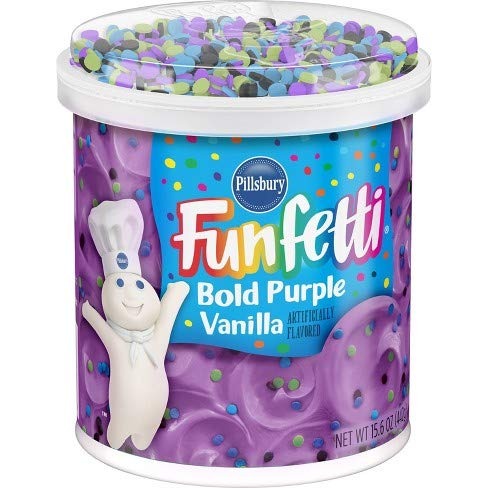
Item Name: Pillsbury Bold Purple Funfetti Frosting, 15.6 Oz
Bullet Point 1: Our Sweet, creamy frostings take any treat from delicious to delightful.
Bullet Point 2: Try them on anything from cakes and cookies to brownies and breads.
Bullet Point 3: Contains one 15.6 Oz container
Bullet Point 4: Made in the USA
Value: 15.6
Unit: Ounce

Price: 1.48